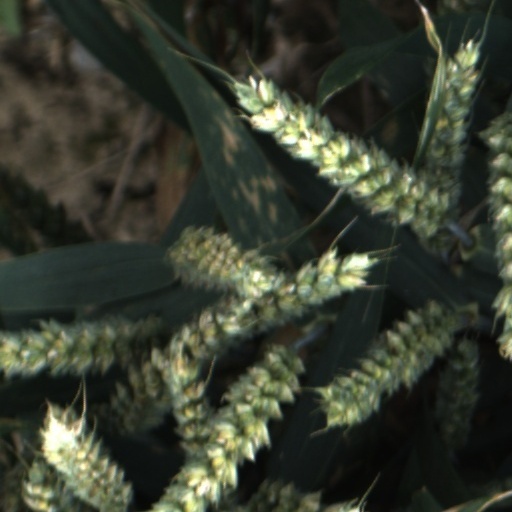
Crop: wheat